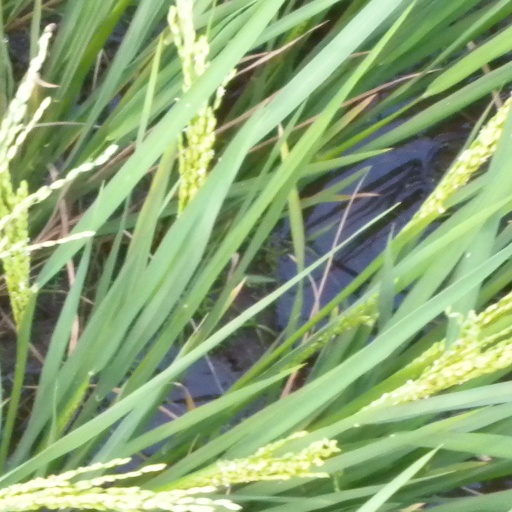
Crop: rice